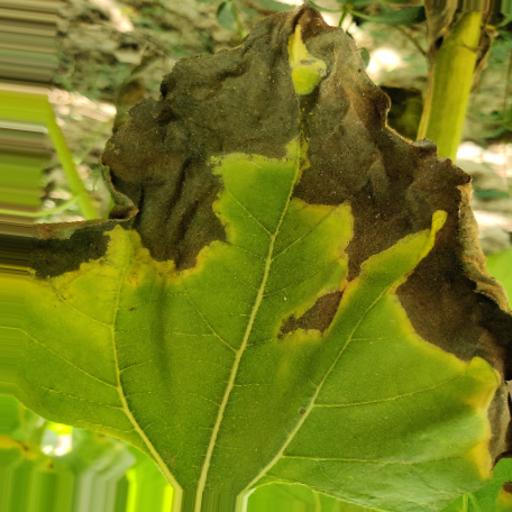
Label: Leaf_scars